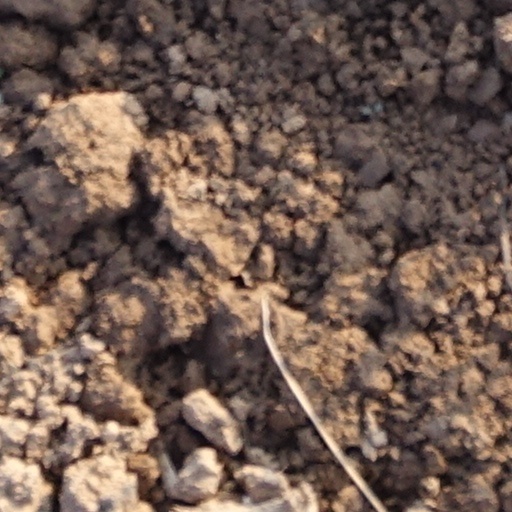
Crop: wheat